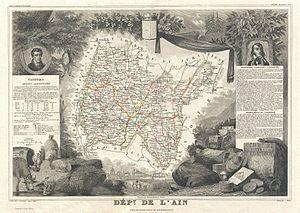
Cet article présente l'histoire, les caractéristiques et les événements significatifs ayant marqué le réseau routier du département de l'Ain en France.